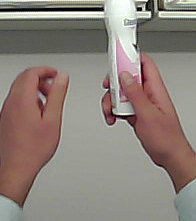
Product: rexona_spray